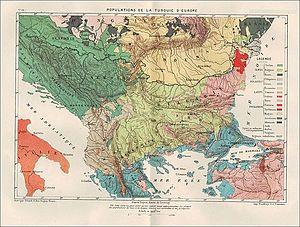
Karl von Czoernig-Czernhausen, né le 5 mai 1804 à Černousy et mort le 5 octobre 1889 à Gorizia, est un fonctionnaire, statisticien et homme politique.